Polar bear conservation

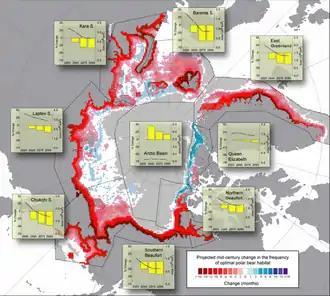
Map from the U.S. Geological Survey shows projected changes in polar bear habitat from 2001 to 2010 and 2042 to 2051. Red areas indicate loss of optimal polar bear habitat; blue areas indicate gain.

Polar bear population sizes and trends are difficult to estimate accurately because they occupy remote home ranges and exist at low population densities. Polar bear fieldwork can also be hazardous to researchers. As of 2015, the International Union for Conservation of Nature (IUCN) reports that the global population of polar bears is 22,000 to 31,000, and the current population trend is unknown. Nevertheless, polar bears are listed as "Vulnerable" under criterion A3c, which indicates an expected population decrease of ≥30% over the next three generations (~34.5 years) due to "decline in area of occupancy, extent of occurrence and/or quality of habitat". Risks to the polar bear include climate change, pollution in the form of toxic contaminants, conflicts with shipping, oil and gas exploration and development, and human-bear interactions including harvesting for food and possible recreational polar-bear watching.